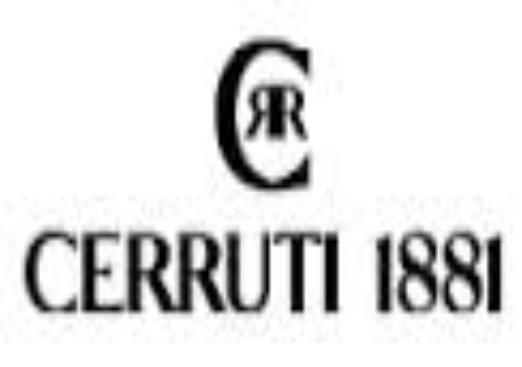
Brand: Cerruti 1881
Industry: Necessities